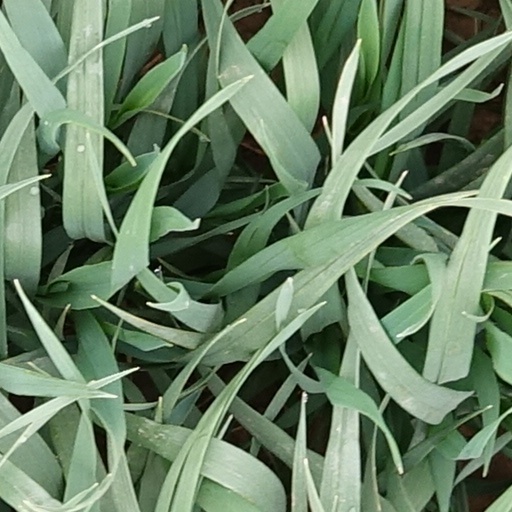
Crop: wheat